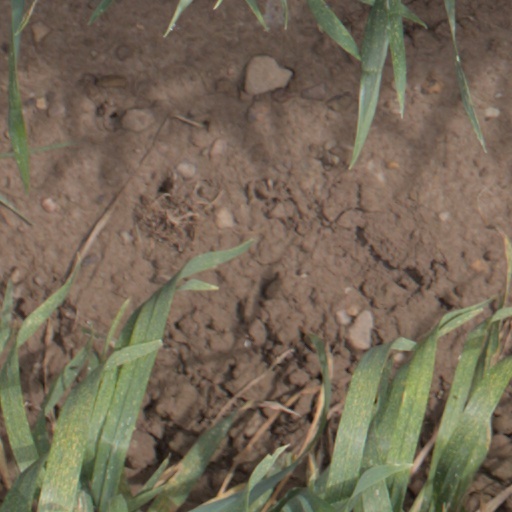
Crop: wheat